Pernicious anemia

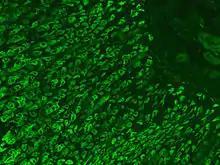
Immunofluorescence staining pattern of gastric parietal cell antibodies on a stomach section

PA may be considered as an end stage of autoimmune atrophic gastritis, a disease characterised by stomach atrophy and the presence of antibodies to parietal cells and intrinsic factor. Autoimmune atrophic gastritis, is localised to the body of the stomach, where parietal cells are located. Antibodies to intrinsic factor and parietal cells cause the destruction of the oxyntic gastric mucosa, in which the parietal cells are located, leading to the subsequent loss of intrinsic factor synthesis. Without intrinsic factor, the ileum can no longer absorb the B. Atrophic gastritis is often a precursor to gastric cancer.